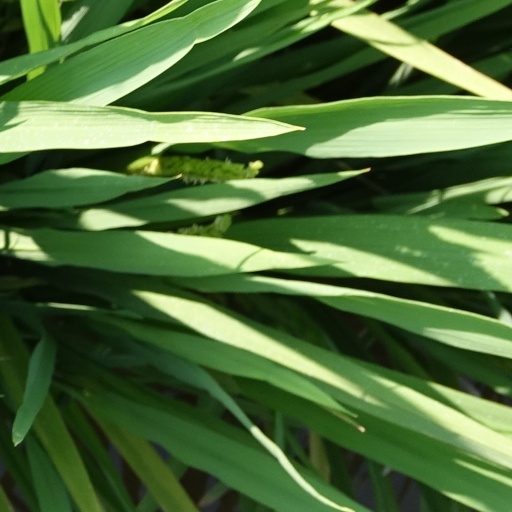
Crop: rice